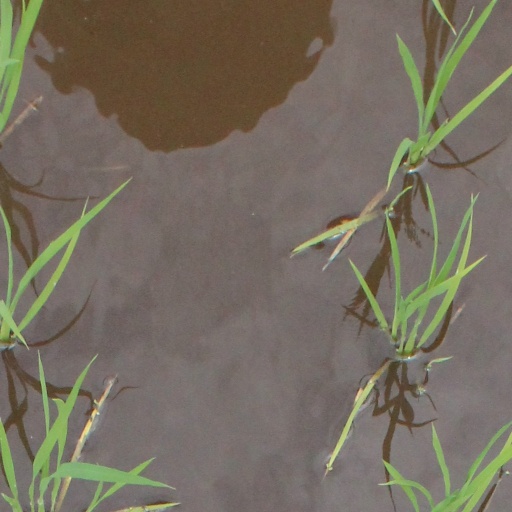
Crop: rice